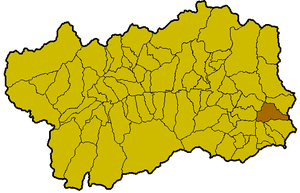
Issime est une commune italienne de la région Vallée d'Aoste.